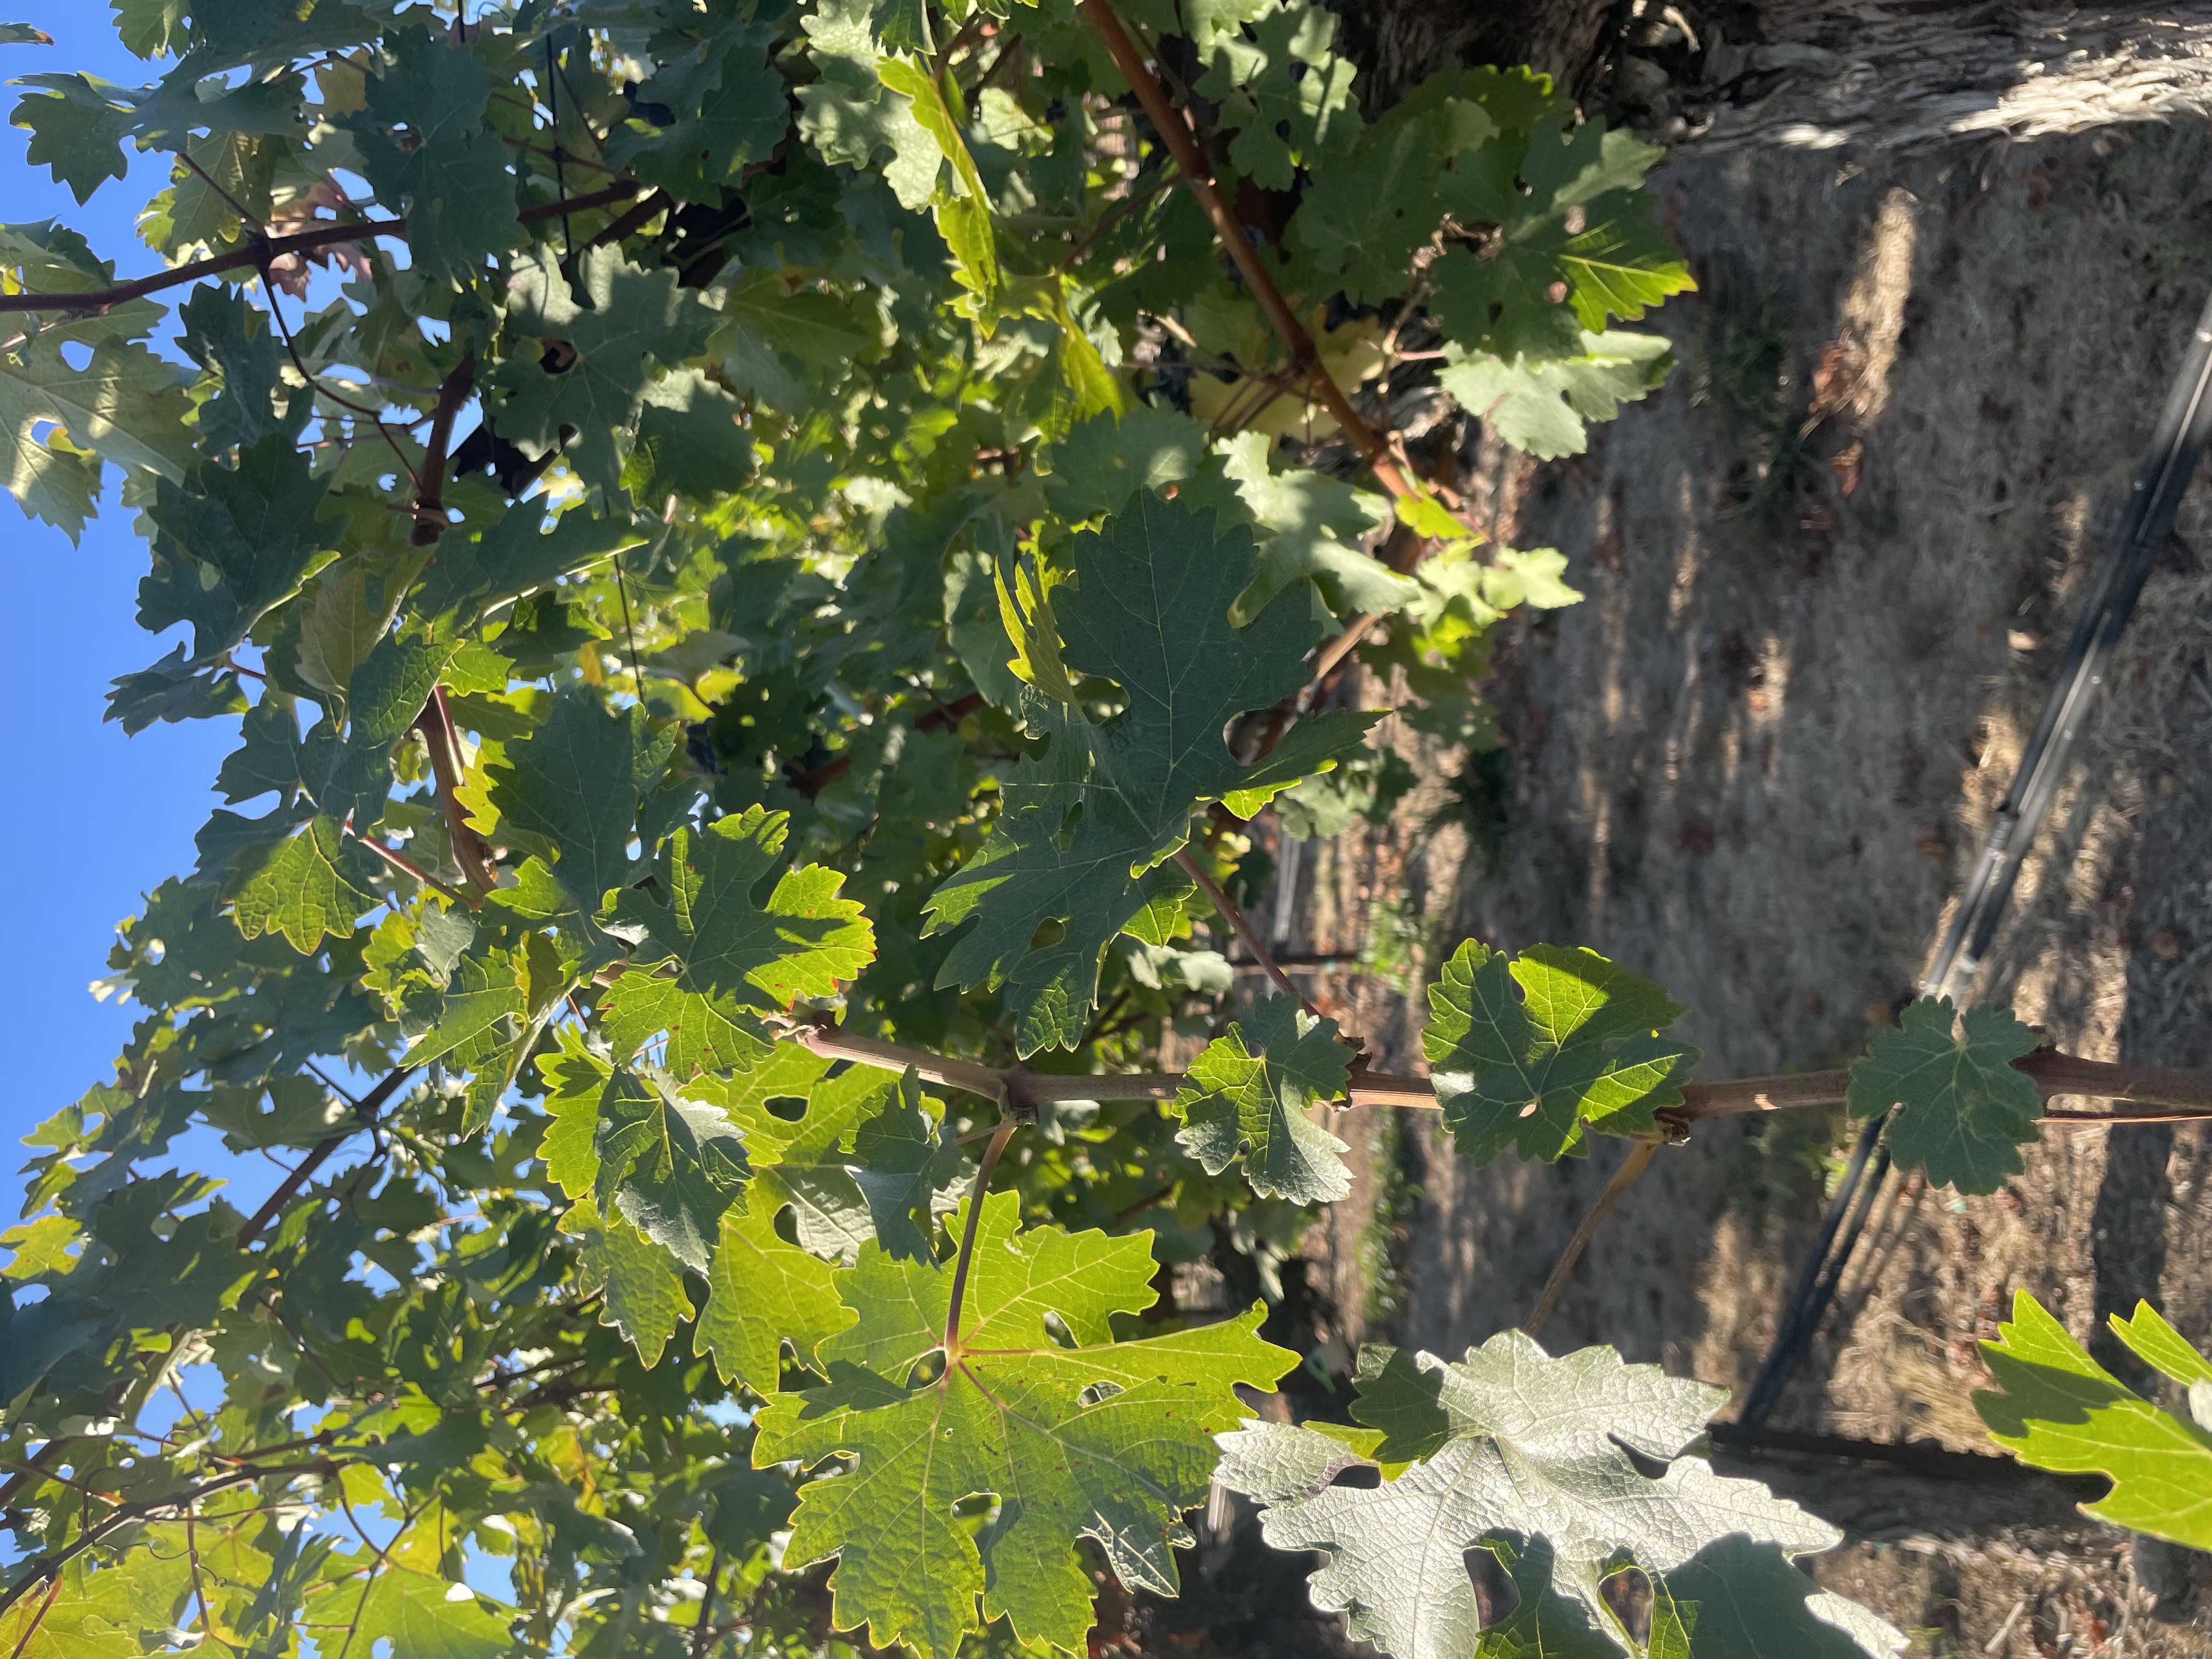
Label: No Virus